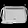
Label: Bag